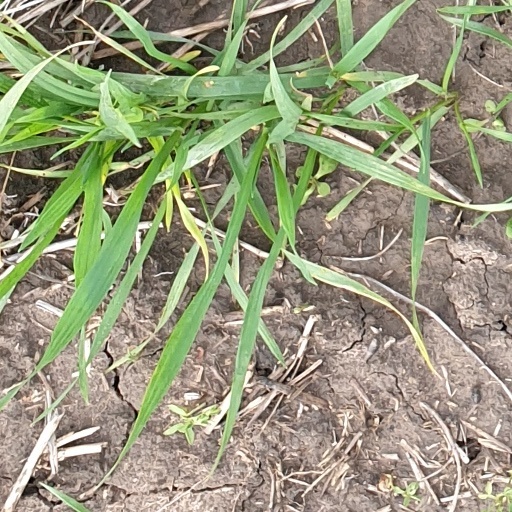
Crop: wheat